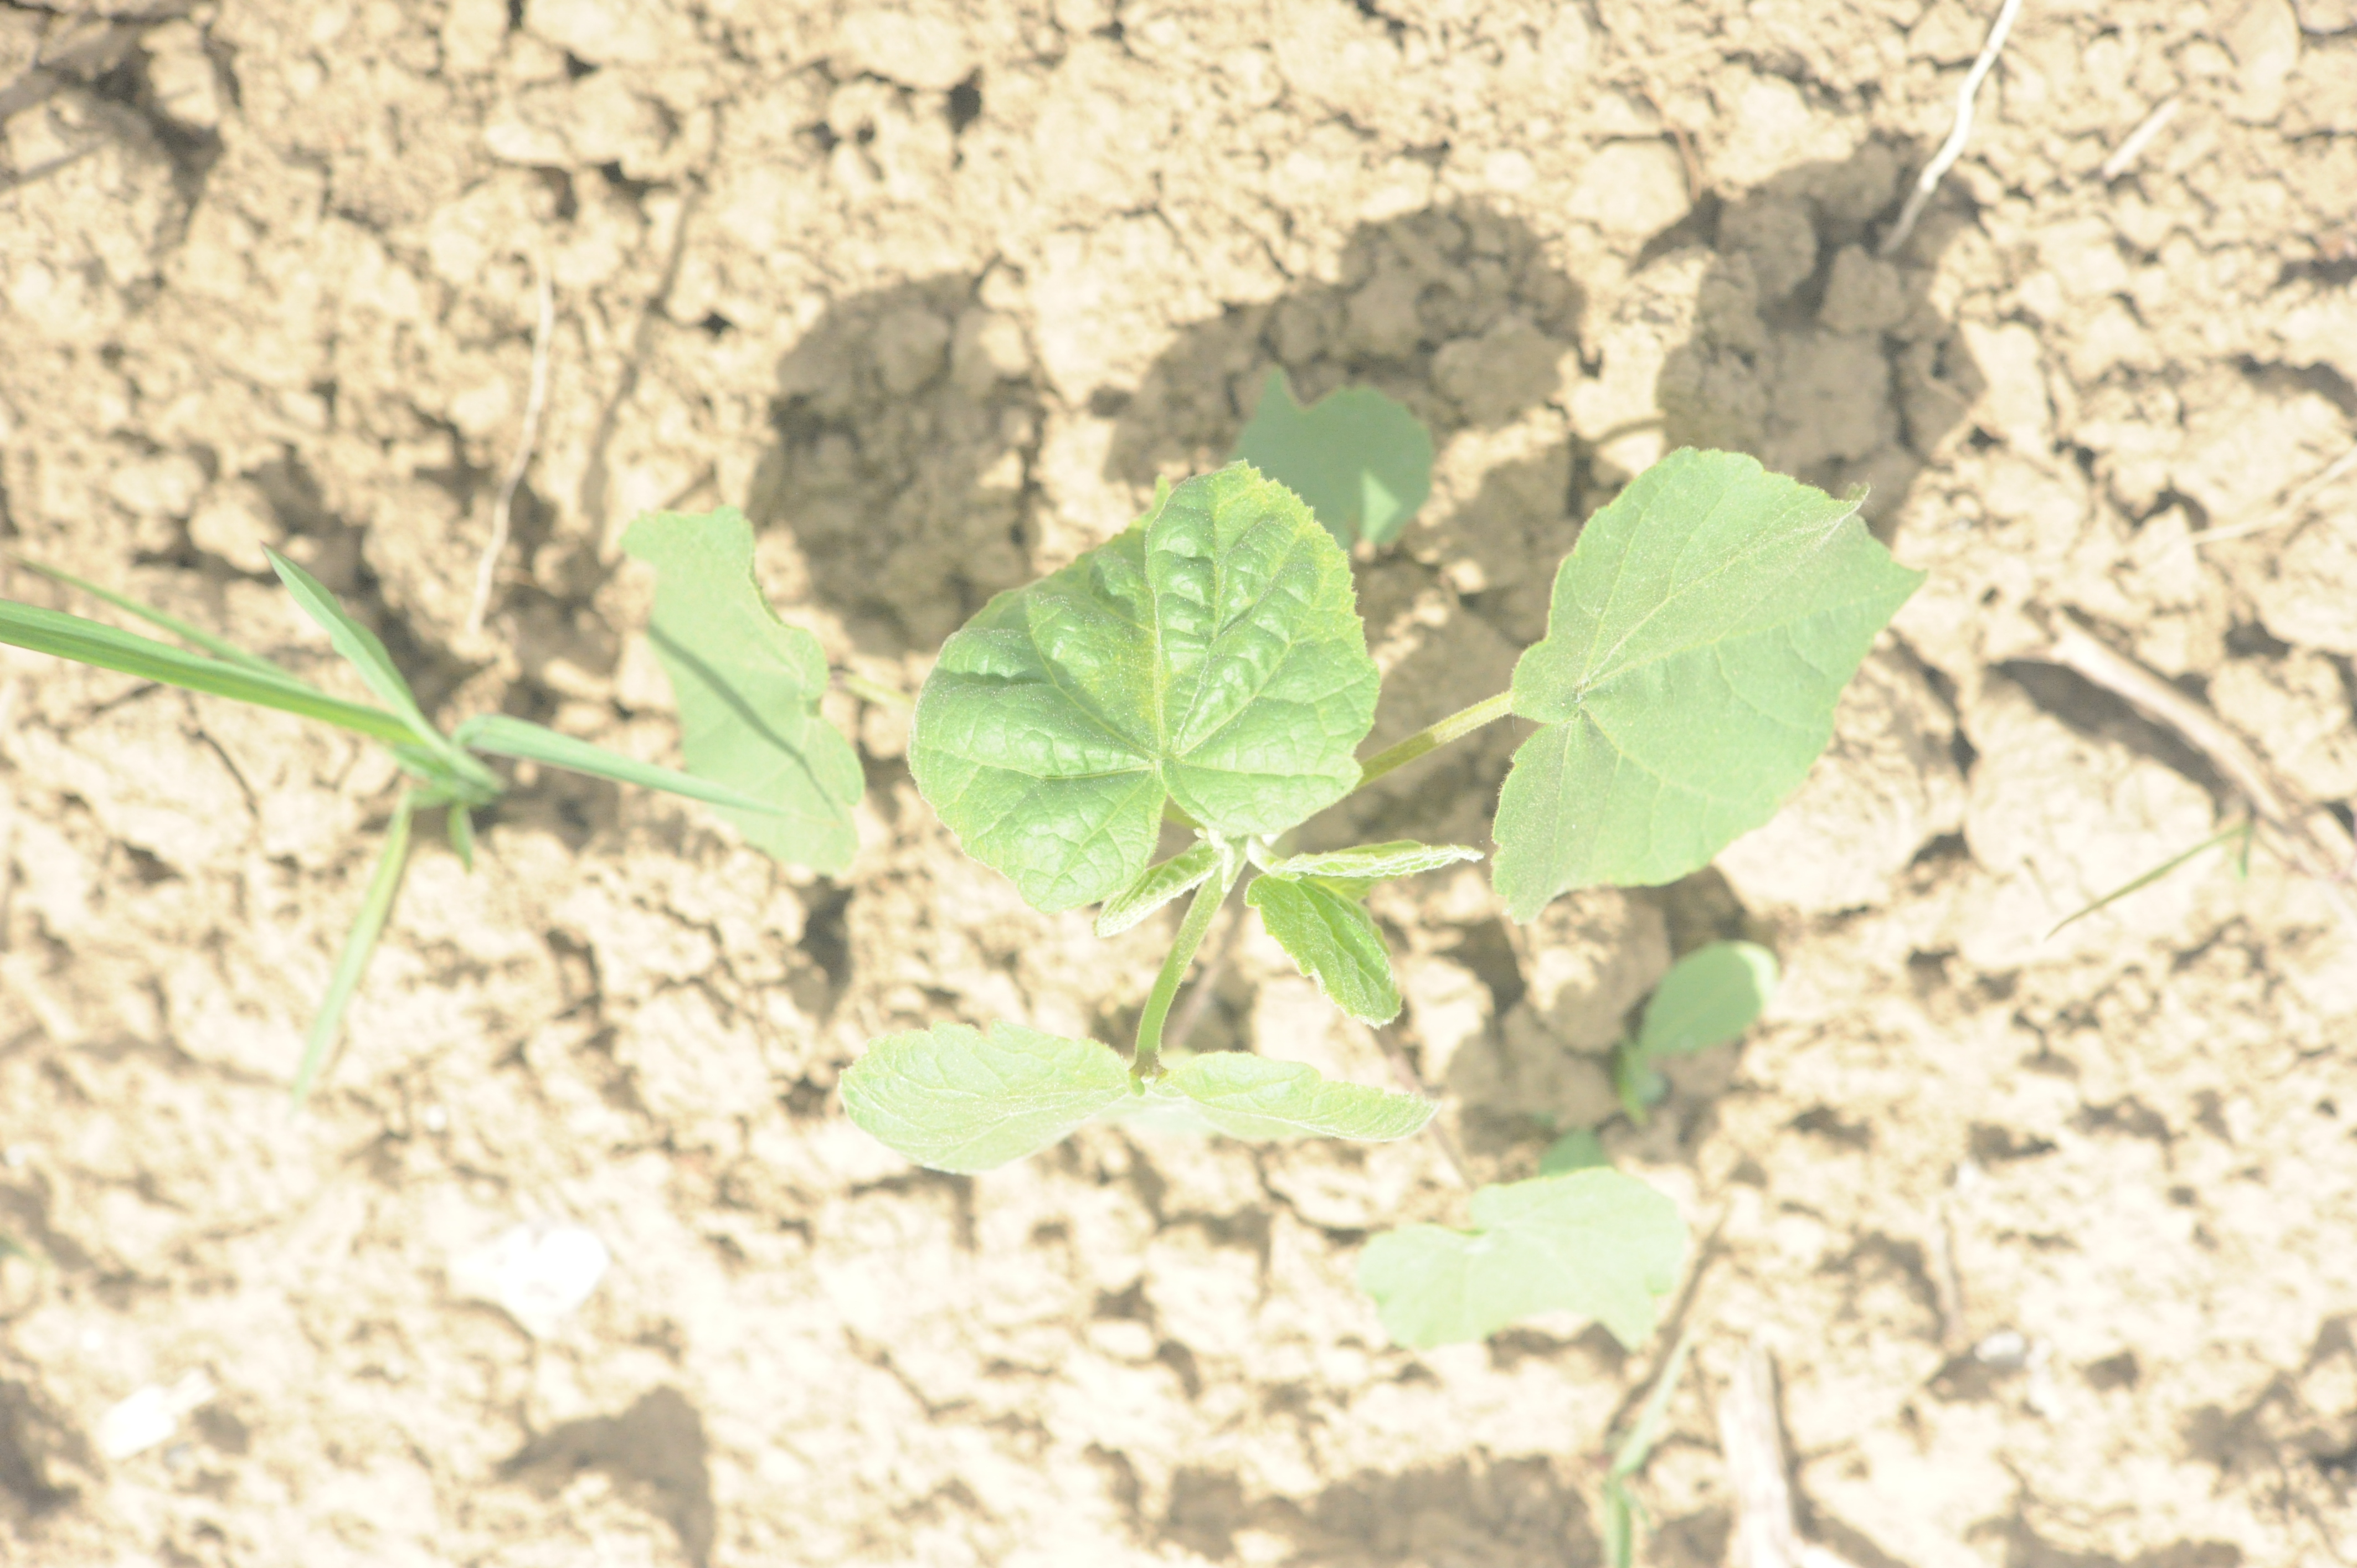
Label: velvet_leaf